Dany Bébel-Gisler

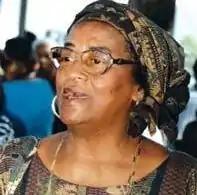

Dany Bébel-Gisler (7 April 1935 – 28 September 2003) was an Afro-Guadeloupean writer and sociolinguist who specialized in Antillean Creole and ethnology. She was one of the first linguists to defend the preservation and teaching of Creole languages and study how the interplay of the "lingua franca" of the Caribbean reflected the social hierarchy, as well as the assimilation or lack thereof of both the colonizers and colonized. She was instrumental in the development of UNESCO's The Slave Route Project, tracing the intersection of African, Caribbean and European cultures and published several novels and children's books on Guadeloupean culture.